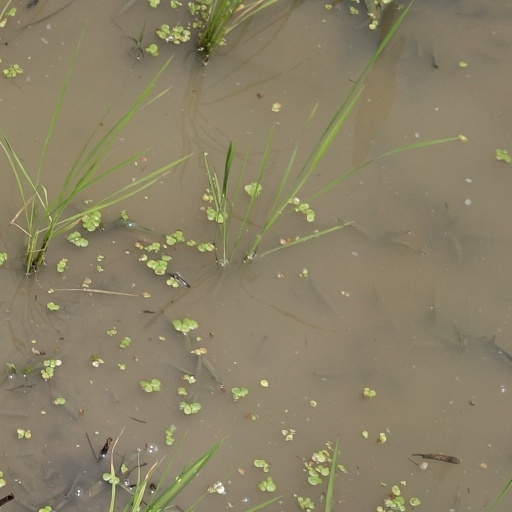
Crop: rice